Sala Senkayi

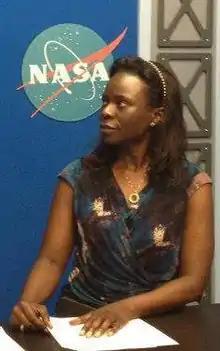
Sala Senkayi at "Converses with Students" in 2013

Sala Nanyanzi Senkayi is an African environmental scientist at the United States Environmental Protection Agency. She was the first Ugandan-born woman to win the Presidential Early Career Award for Scientists and Engineers.